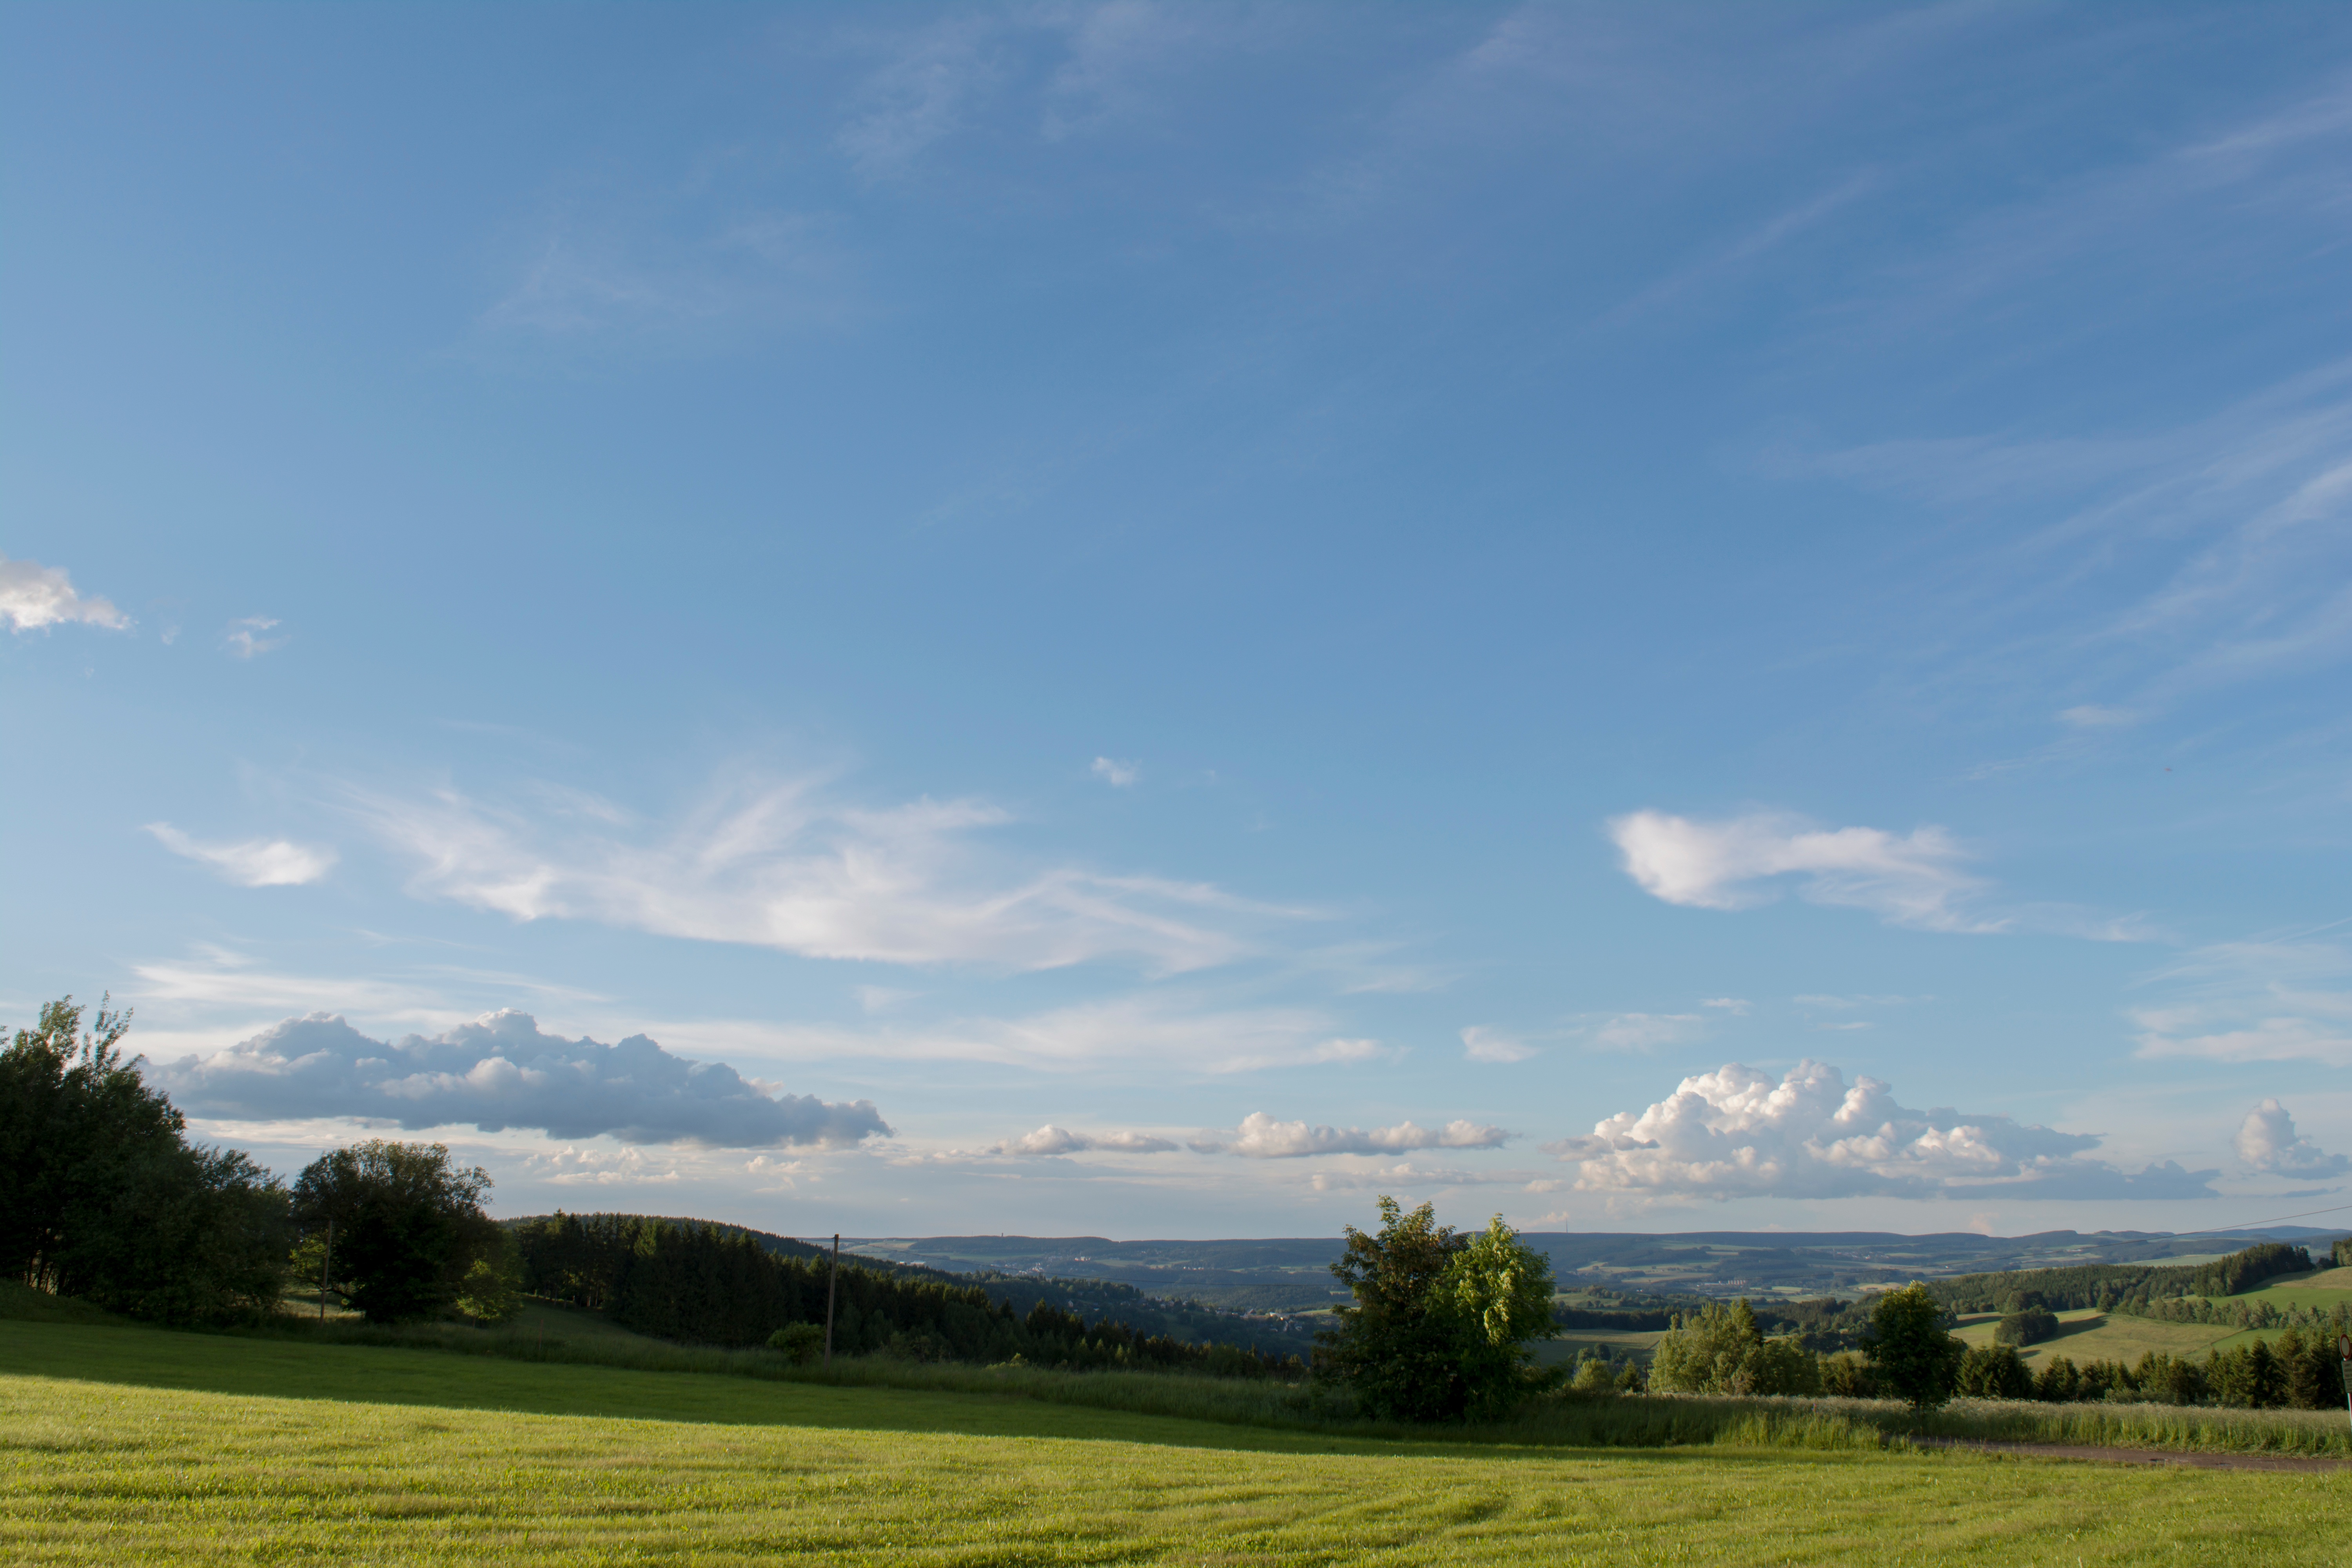
landscape, grass, horizon, cloud, sky, field, meadow, prairie, hill, pasture, agriculture, plain, grassland, plateau, ecosystem, rural area